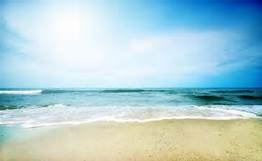
Weather: sun or clear